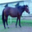
Label: horse